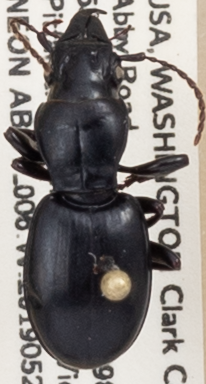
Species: Promecognathus crassus
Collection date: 2019-05-28
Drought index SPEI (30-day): -1.28
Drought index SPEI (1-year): -2.09
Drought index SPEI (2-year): -2.09